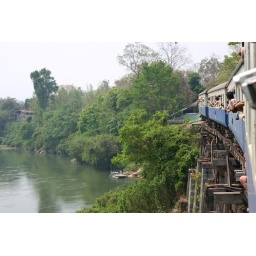
train and bridge over the river kwai